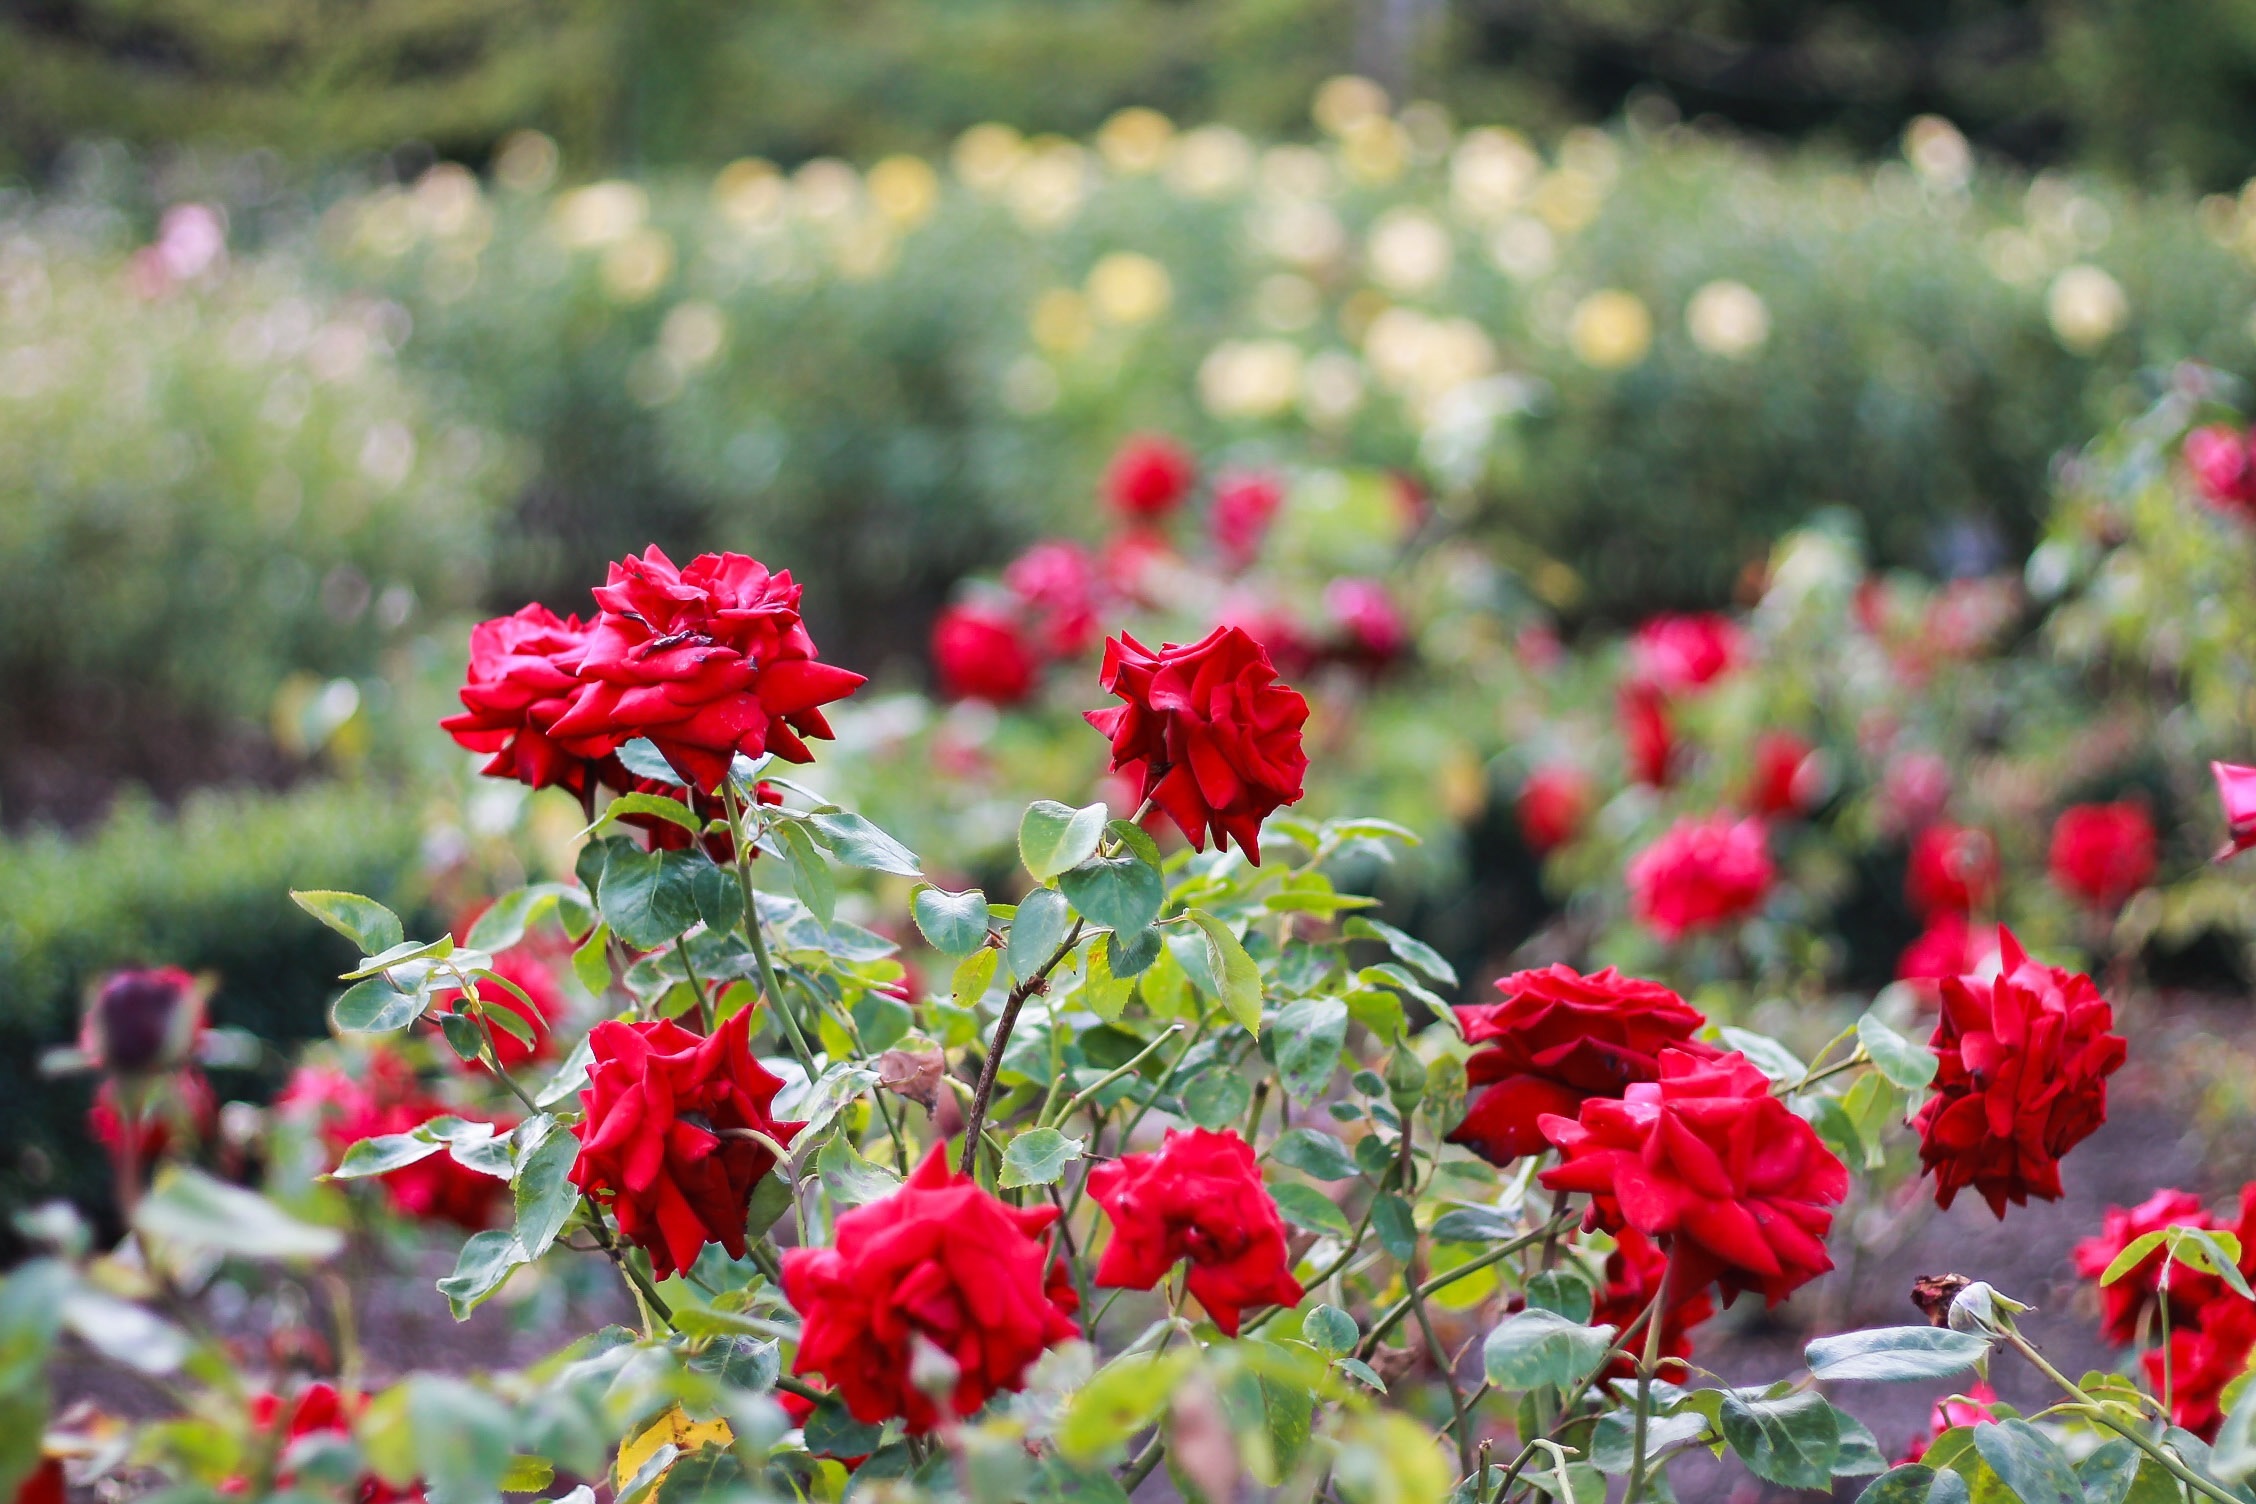
nature, plant, field, meadow, leaf, flower, petal, red, botany, garden, flora, plants, wildflower, flowers, shrub, flowering plant, annual plant, land plant